Swifts (aerobatic team)

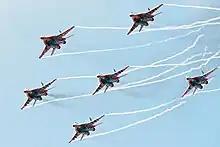
Swifts at MAKS Air Show in 2007

The team roster today unchanged since 2008. According to the Russian conventions surnames are listed first, followed by first name and patronymic: